Wizard's Crown

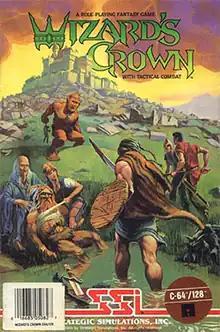

Wizard's Crown is a top-down role-playing video game published by Strategic Simulations in 1986.